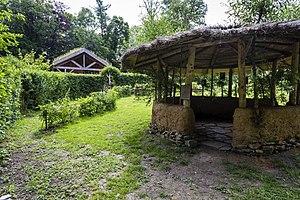
Jardin de Millepertuis à Virelles
L’Aquascope Virelles est un centre de découverte de la nature situé sur la réserve naturelle de l’étang de Virelles à Virelles en Belgique. Celui-ci a pour but d’allier tourisme, préservation de l’environnement et éducation.